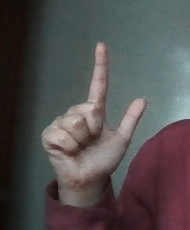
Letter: laam